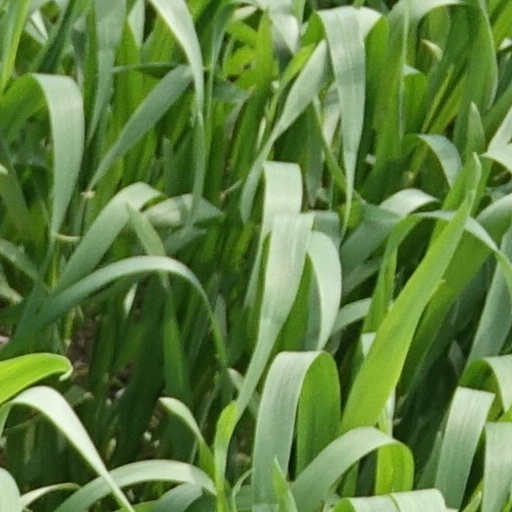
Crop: wheat